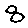
Label: 8